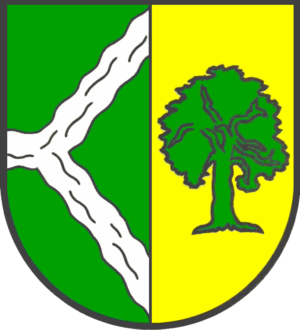
Bohmstedt est une commune d'Allemagne, située dans le land du Schleswig-Holstein et l'arrondissement de Frise-du-Nord.